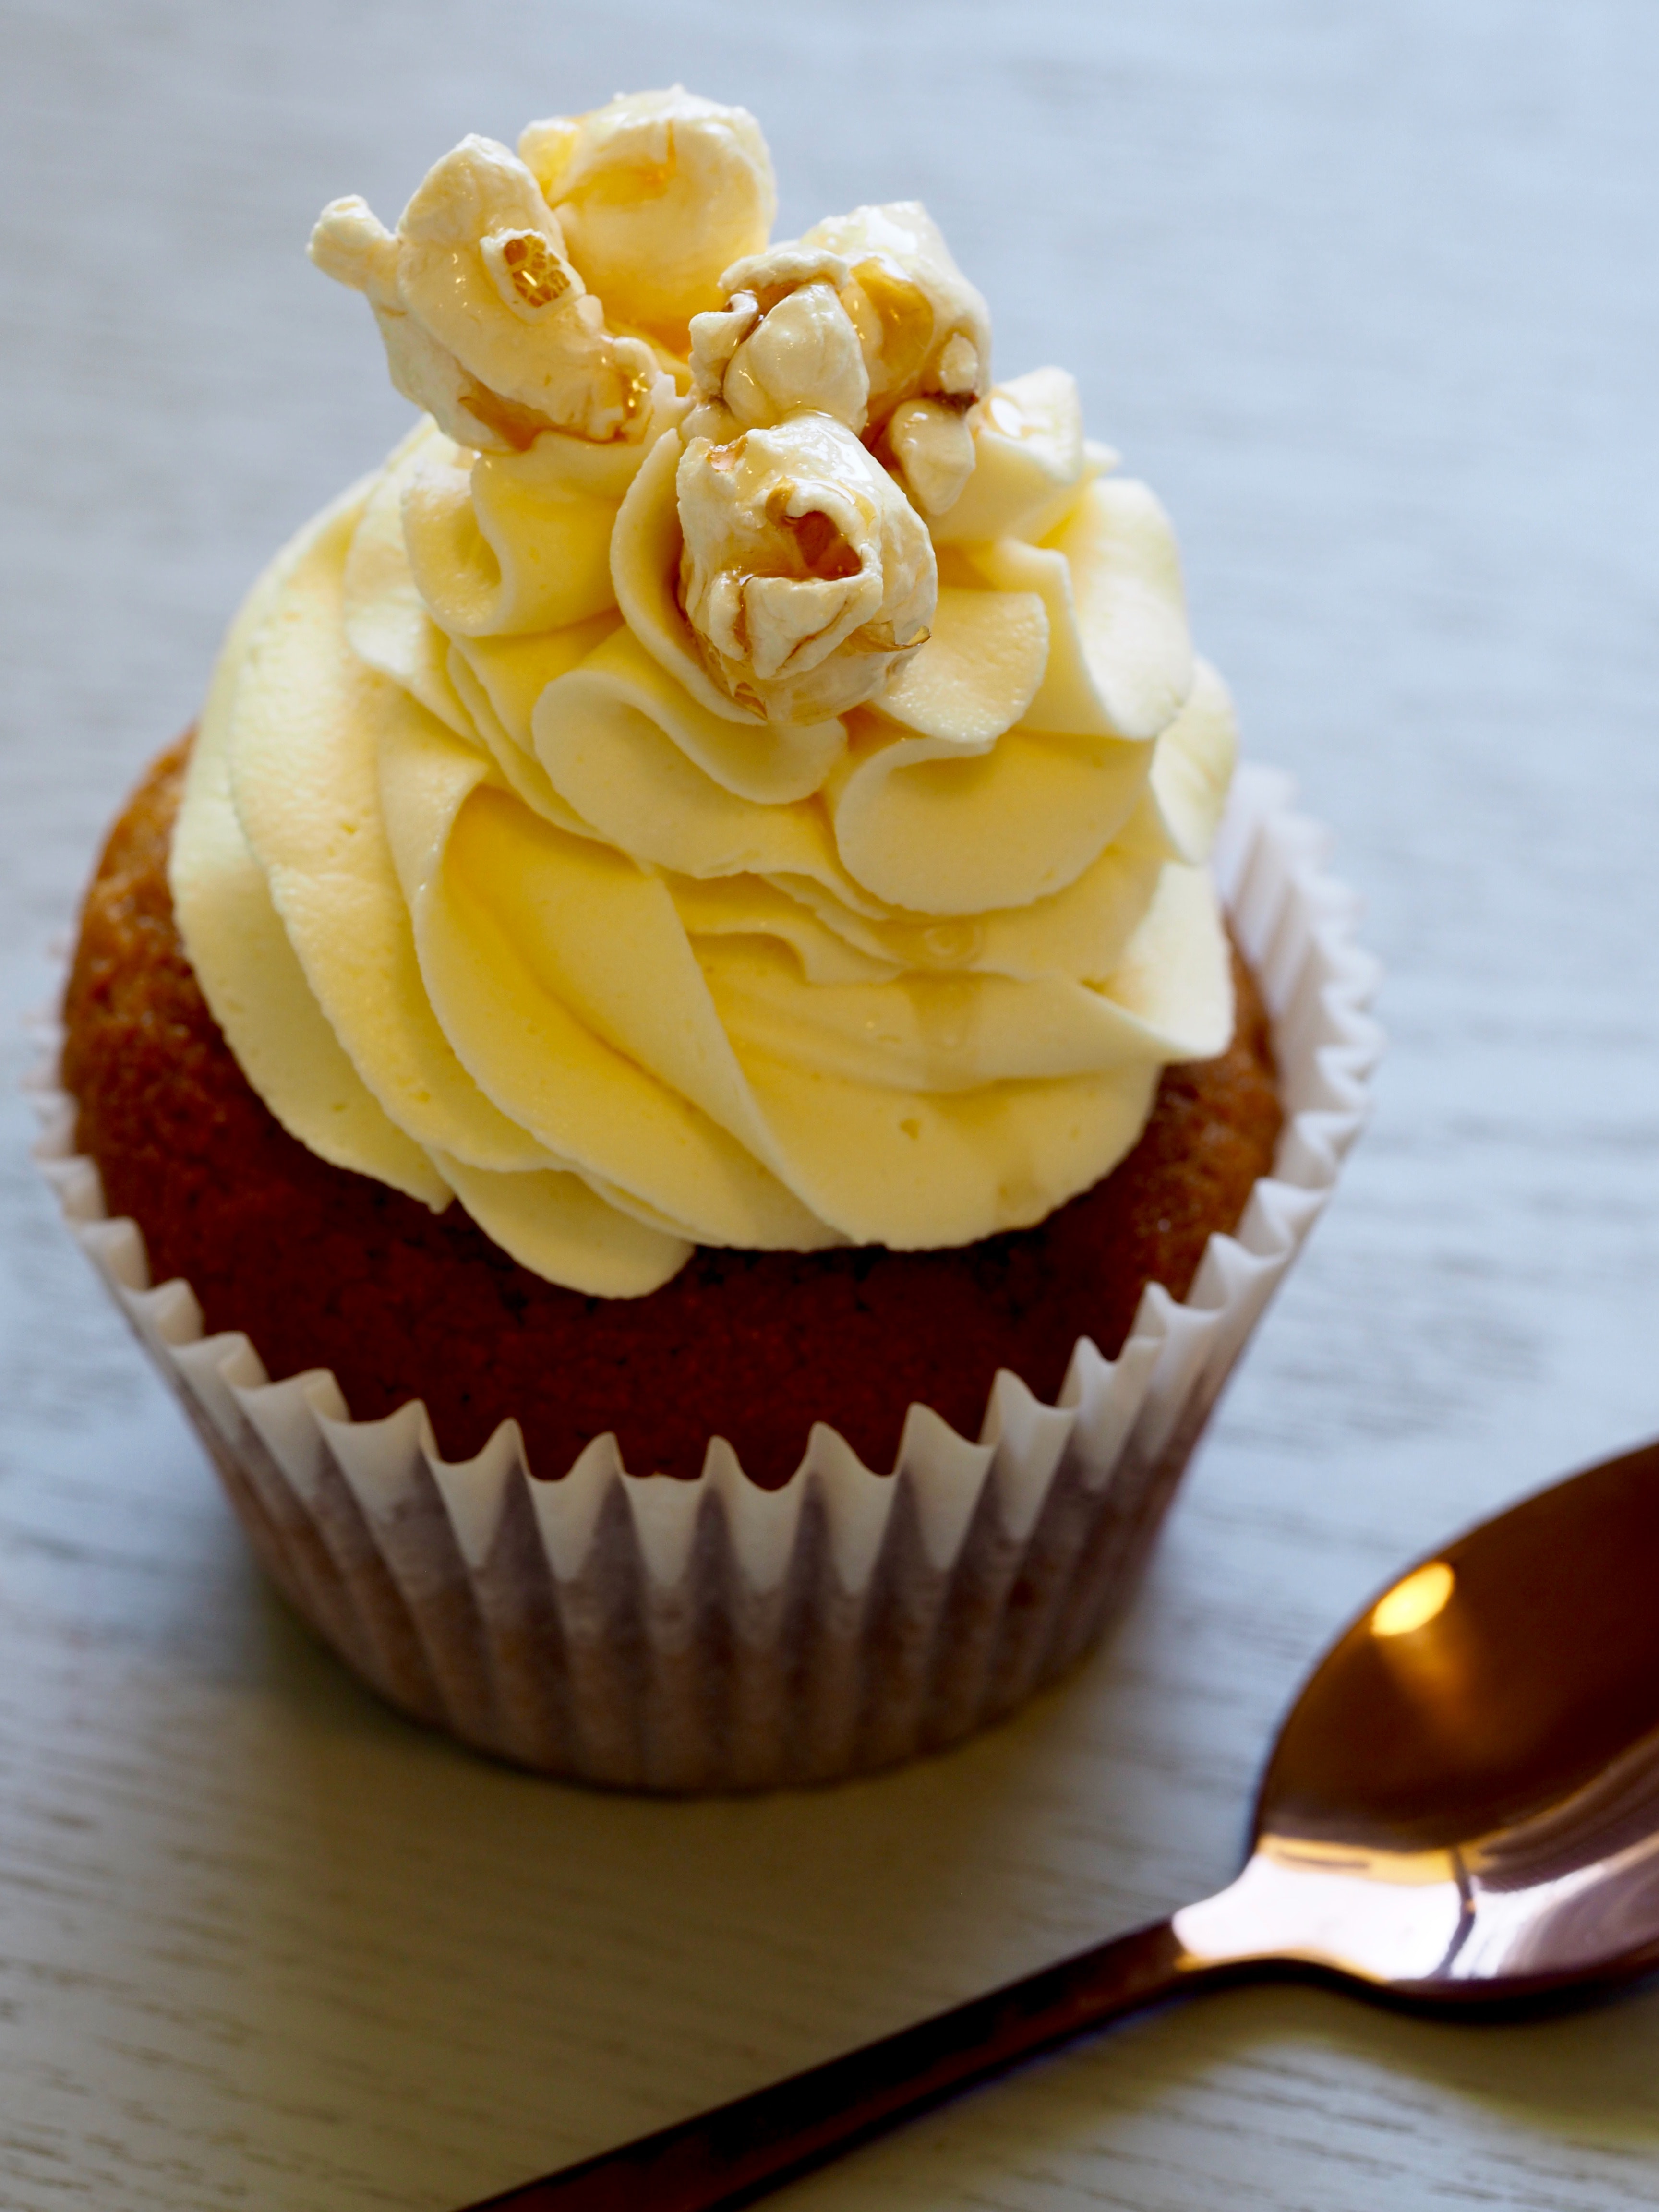
food, cupcake, buttercream, icing, dessert, dish, cuisine, ingredient, sweetness, cake, cream cheese, cream, baked goods, vanilla, baking, Baking cup, muffin, whipped cream, cake decorating, Chiboust cream, mascarpone